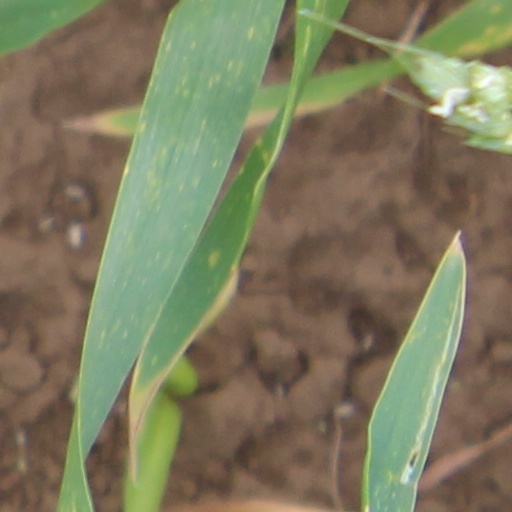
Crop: wheat